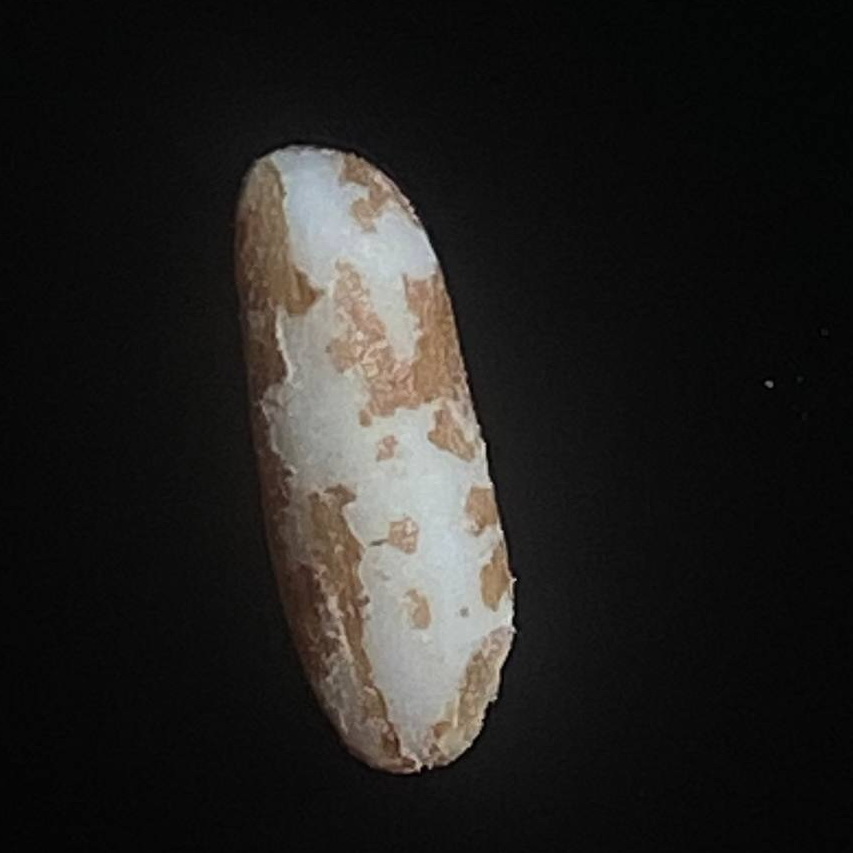
Rice variety: Lal_Binni